United Nations Security Council Resolution 902

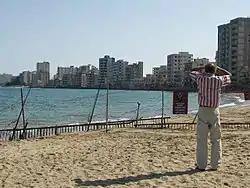
Varosha coastline

United Nations Security Council resolution 902, adopted unanimously on 11 March 1994, after receiving a report from the Secretary-General Boutros Boutros-Ghali pursuant to Resolution 880 (1993), the council discussed confidence-building measures between the Republic of Cyprus and Northern Cyprus with the aim of resolving the Cyprus dispute.